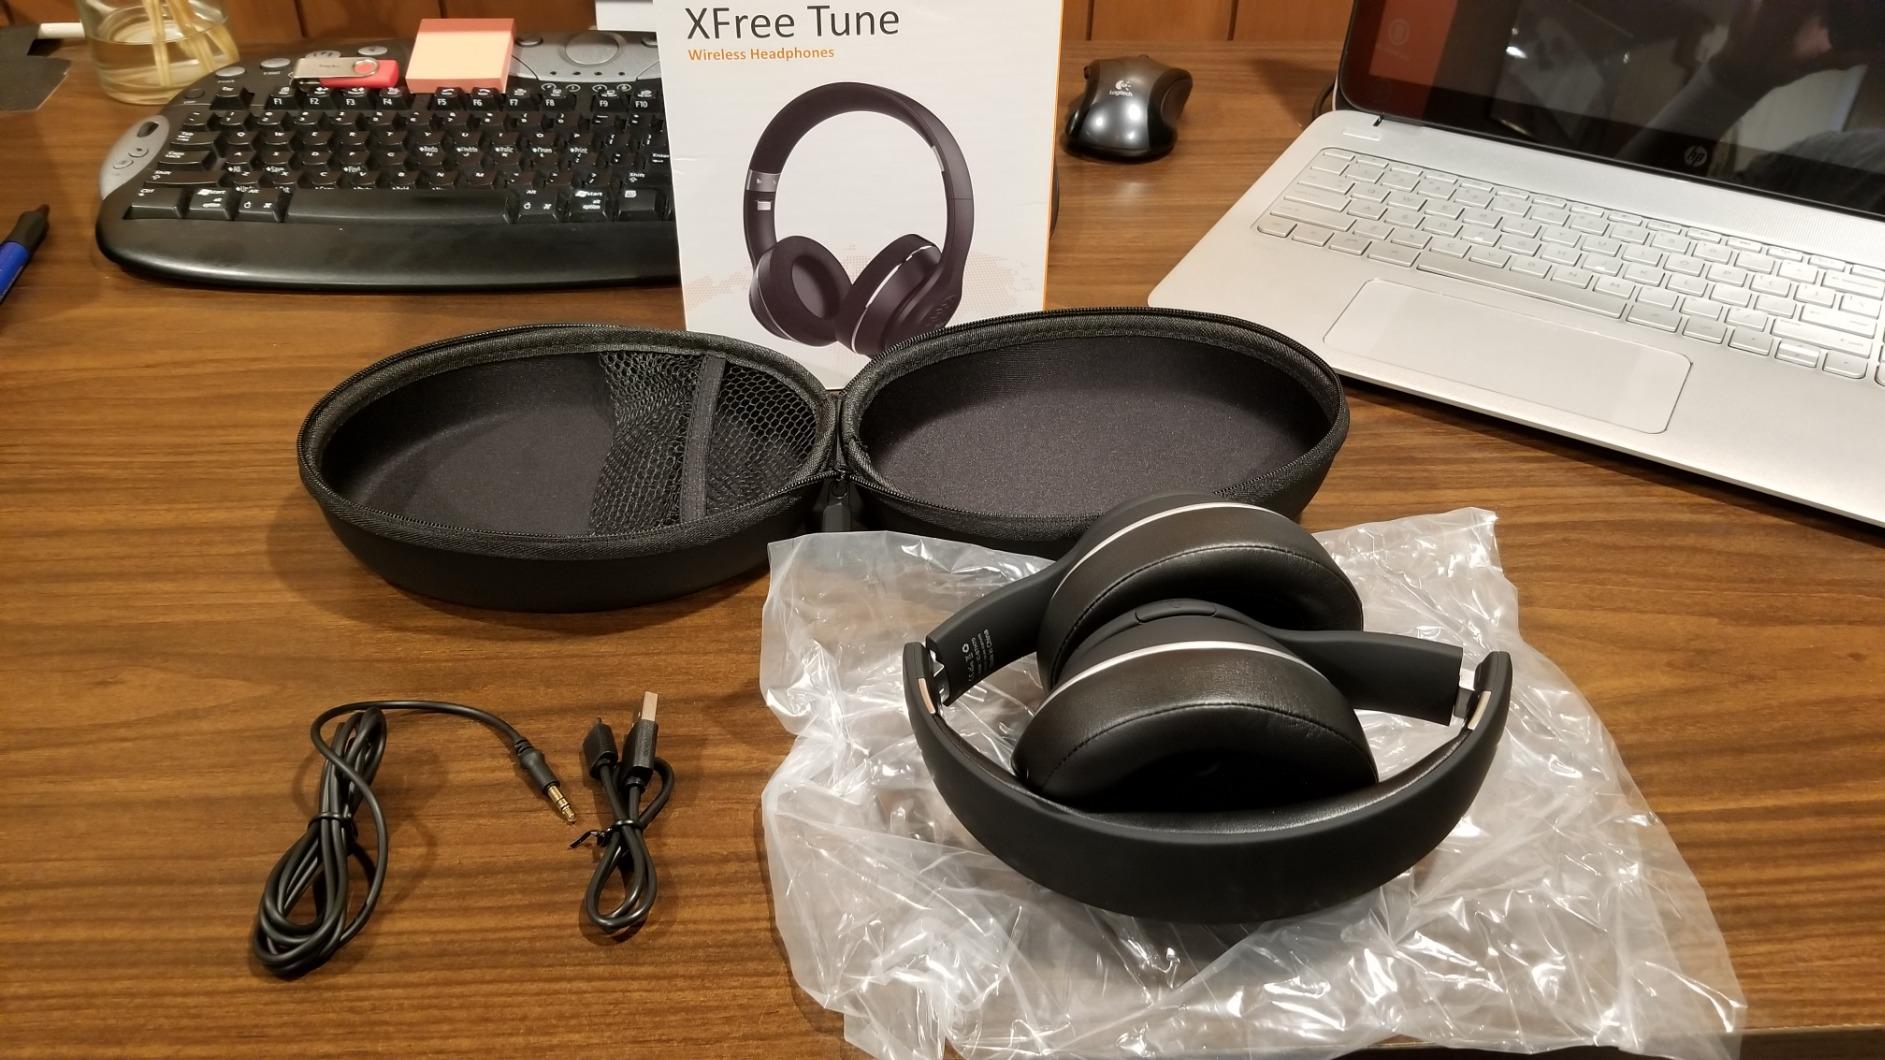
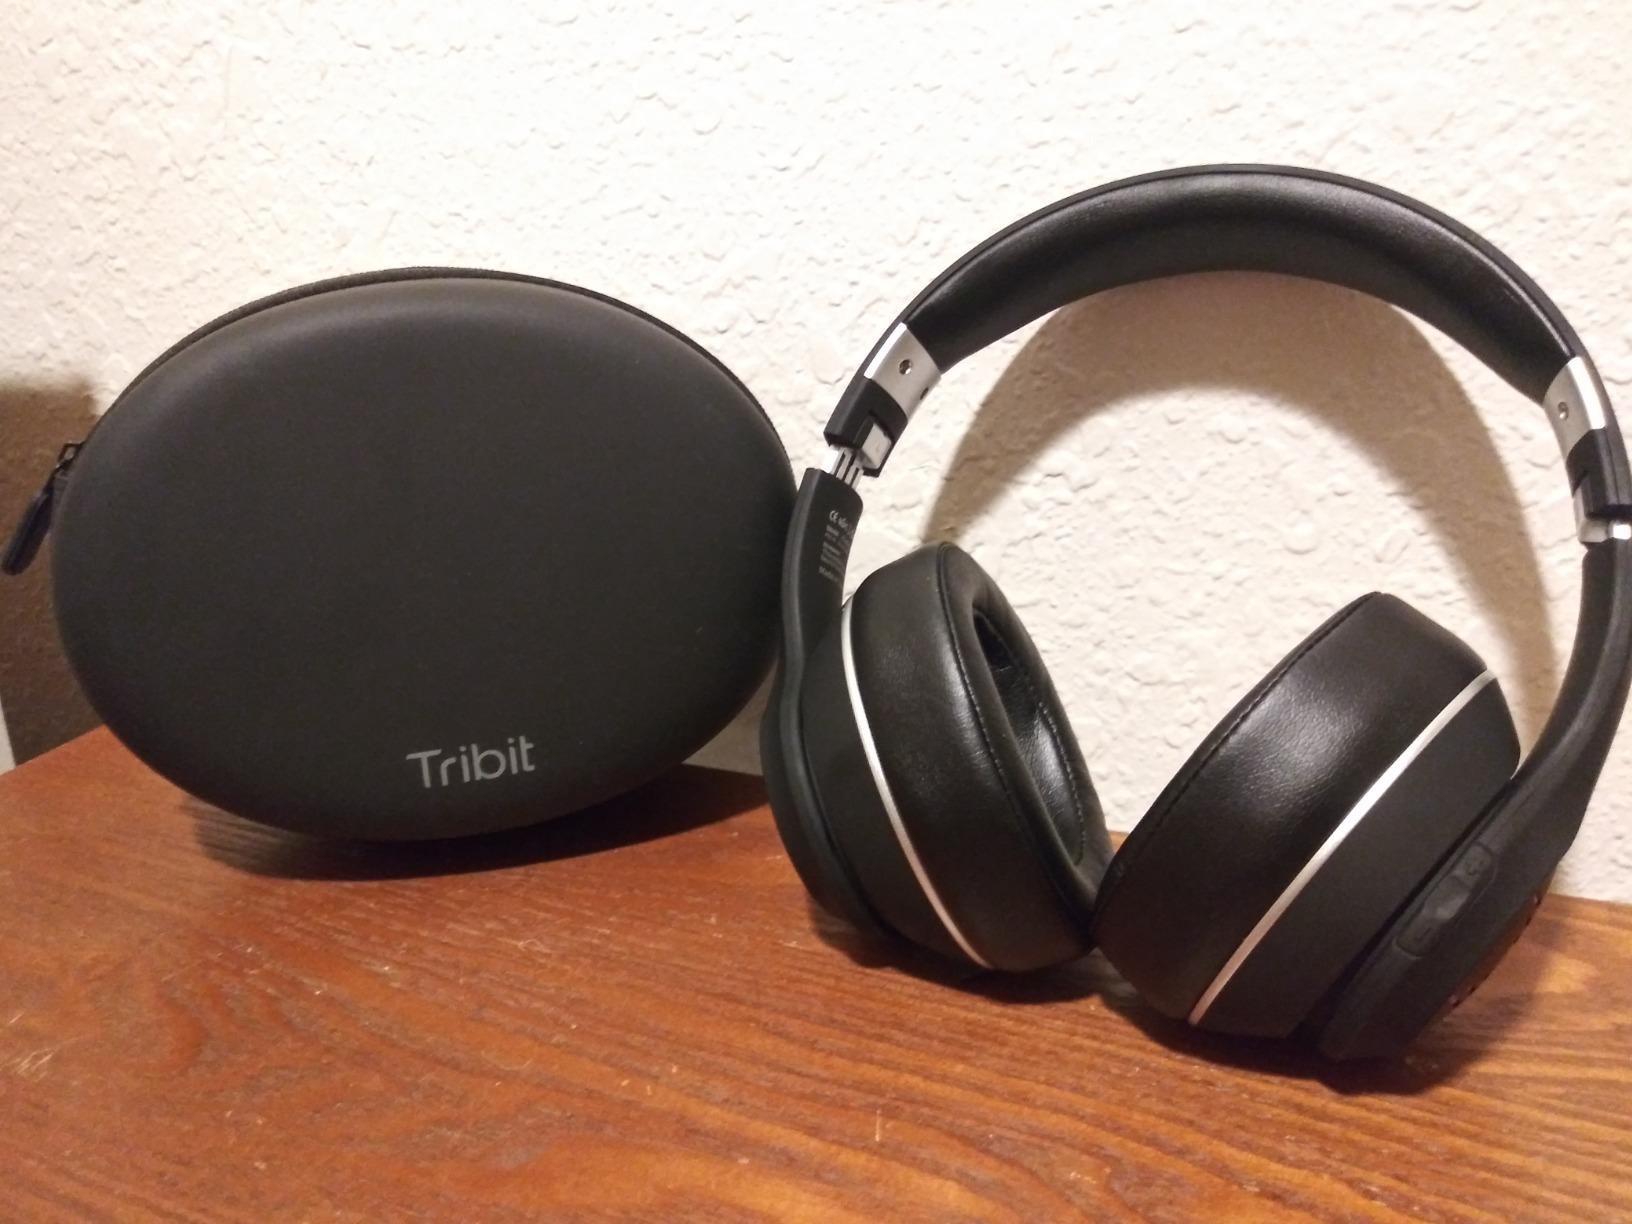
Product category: headphones
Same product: yes